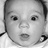
Emotion: surprise